Adventure Island II

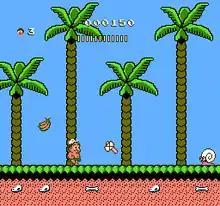
Screenshot of the first level, from the NES version

The rules of the game are the same as those in the original "Adventure Island", with the main new feature being the addition of an inventory system. Before the player begins a stage, he can choose which of Higgins' animal friends to bring (if he has rescued any), as well as whether or not he should bring one of the stone hammers he has accumulated. Because of this, the player can no longer upgrade to shooting fireballs when he picks a second hammer. Instead, it gets added as a reserved hammer to the player's inventory.